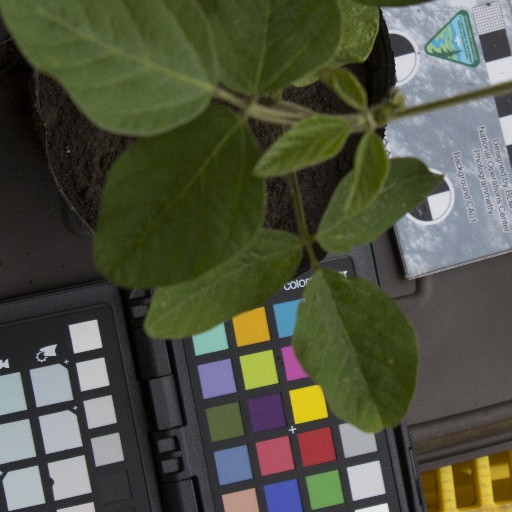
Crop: soybean